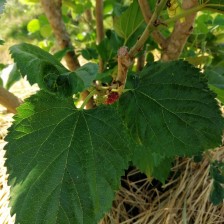
Variety: Buriram60